Duplex (telecommunications)

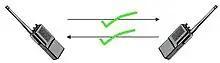
A simple illustration of a full-duplex communication system. Full-duplex is not common in handheld radios as shown here due to the cost and complexity of common duplexing methods, but is used in telephones, cellphones and cordless phones.

A full-duplex (FDX) system allows communication in both directions, and, unlike half-duplex, allows this to happen simultaneously.